Assault Craft Unit 1

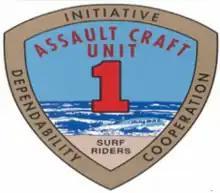

Assault Craft Unit ONE, (ACU-1) is a Pacific Ocean Maritime Prepositioning Force in the United States Navy operated under Naval Beach Group ONE out of Naval Amphibious Base (NAB) Coronado with a Forward Detachment in Sasebo, Japan. ACU-1's force consists of Landing Craft Utility (LCU) boats, Landing Craft Mechanized (LCM), Mark 8 boats , and Maritime Prepositioning Force Utility Boats (MPFUBs) . The sister unit of ACU-1 is Assault Craft Unit 2 in Naval Amphibious Base Little Creek, Virginia.